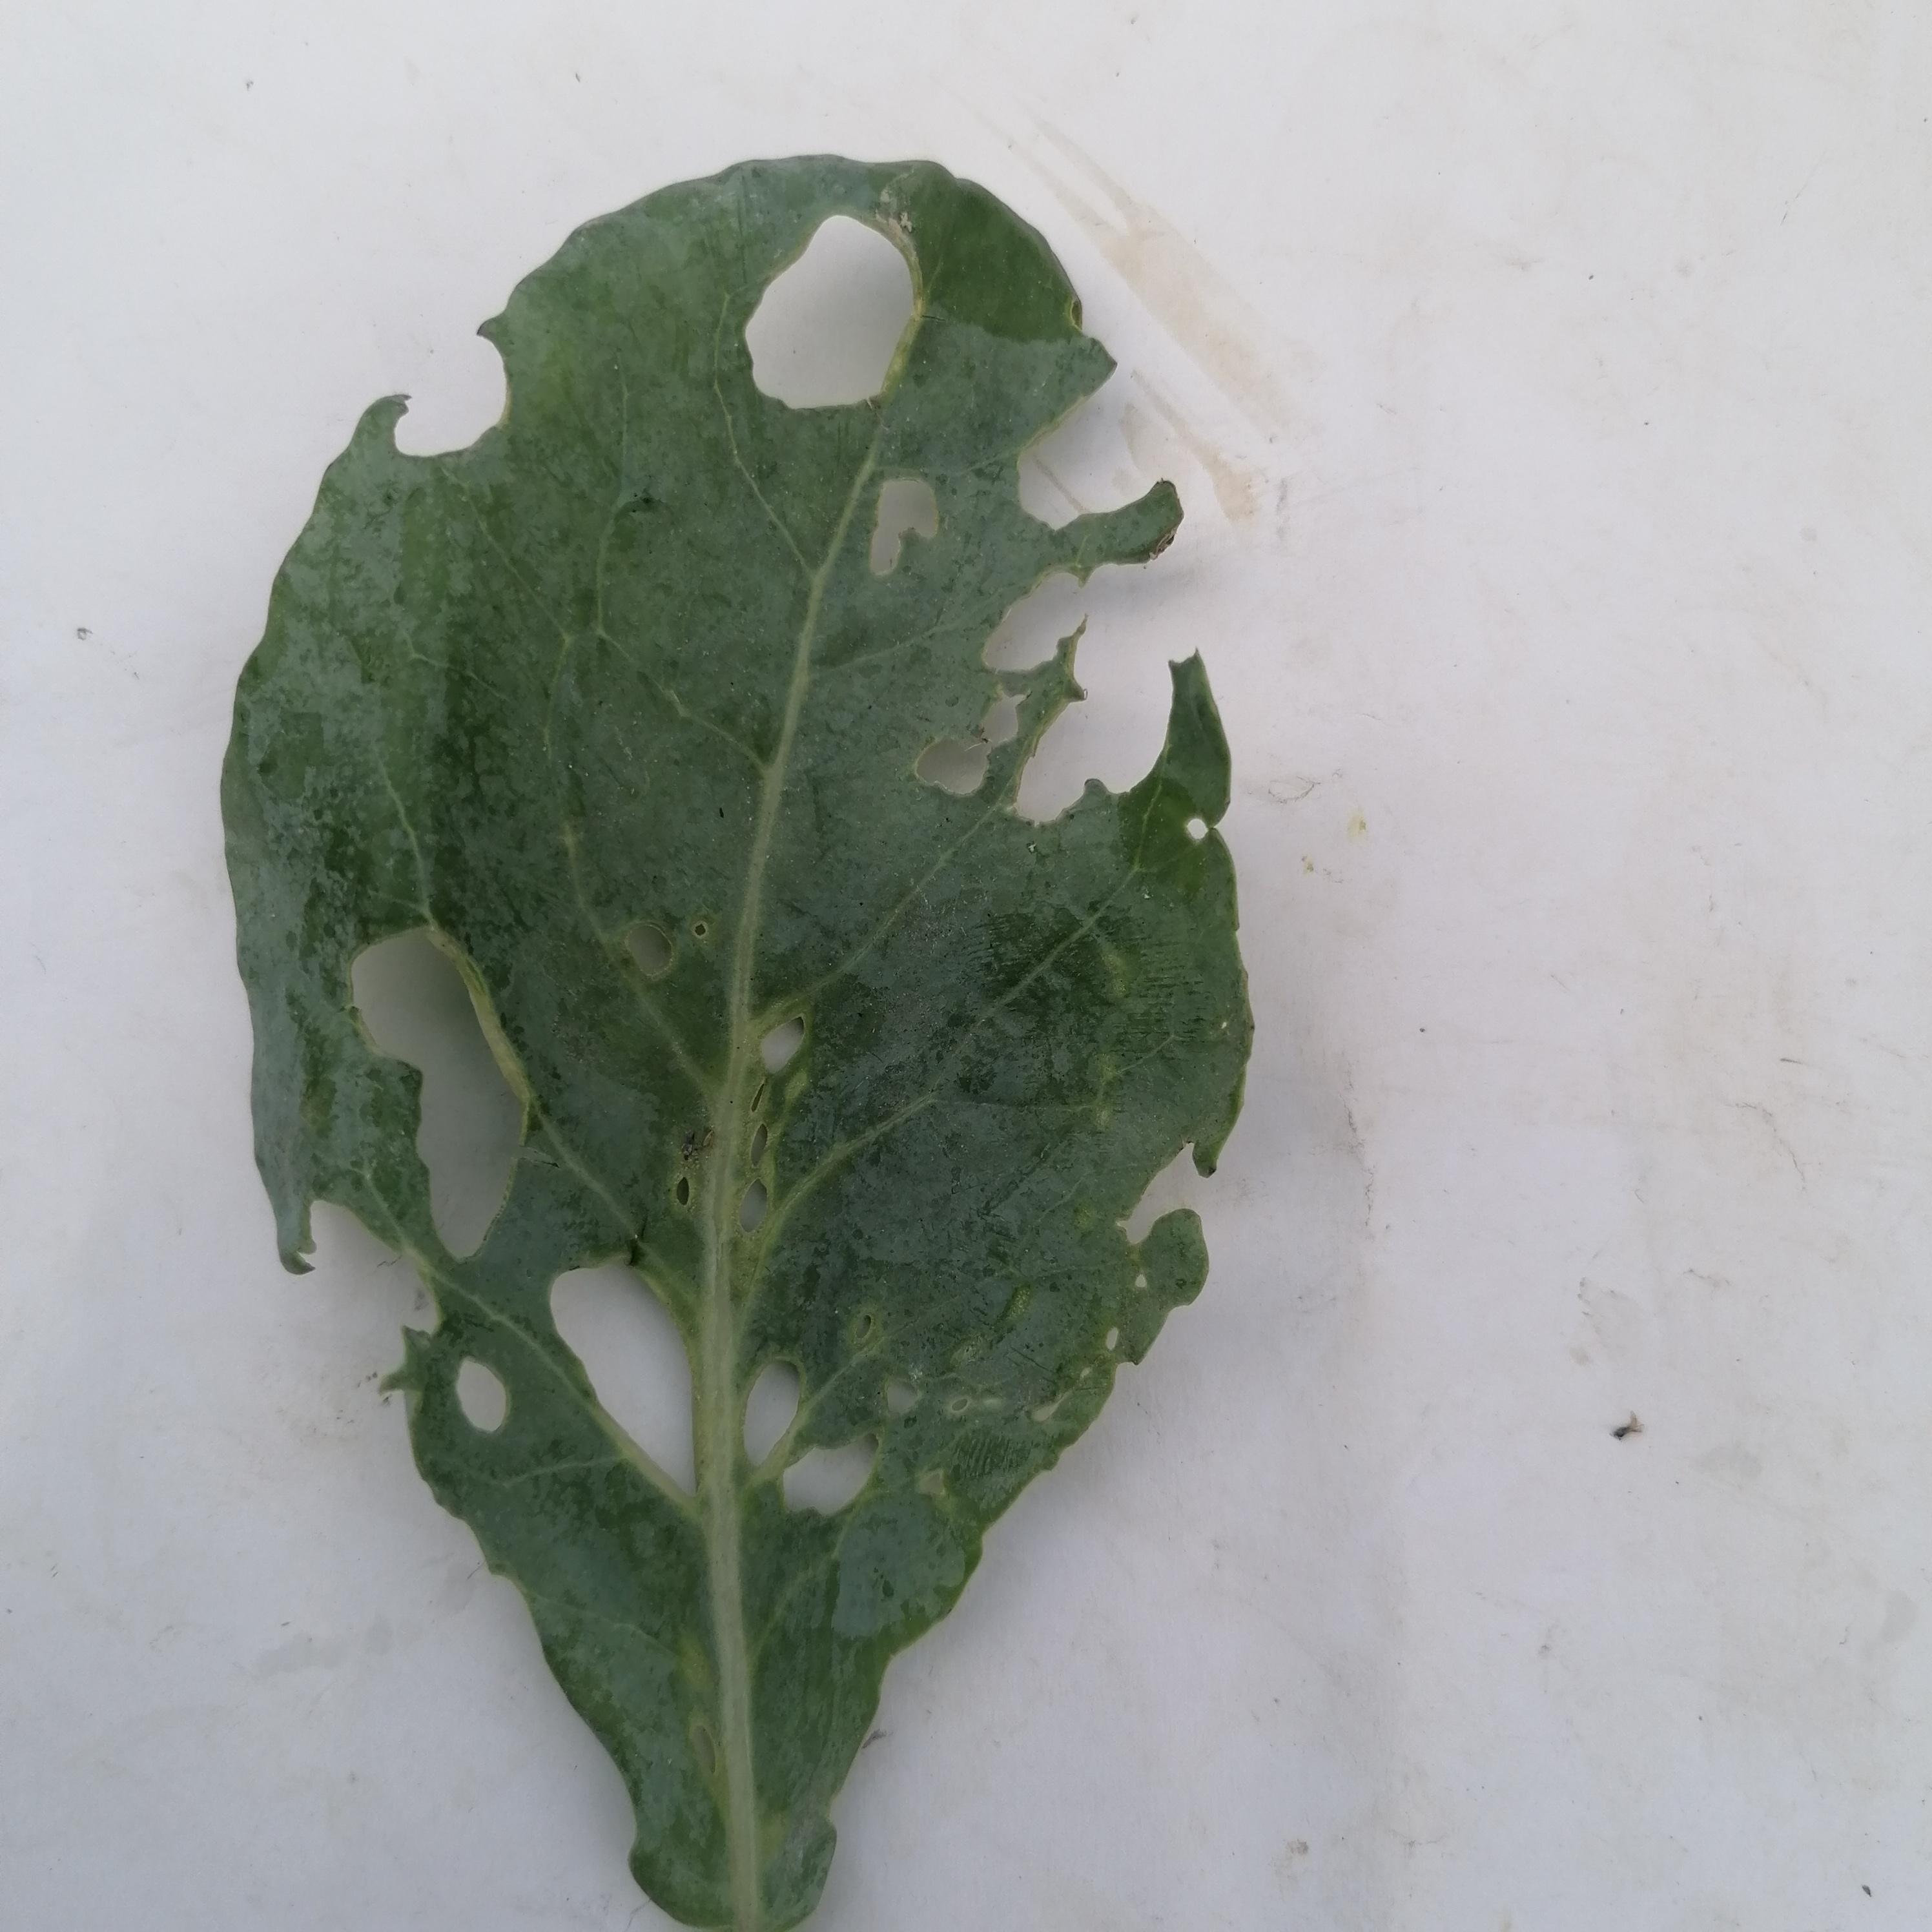
Label: Insect Hole